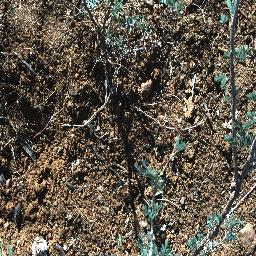
Label: negative